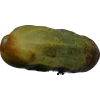
Label: cucumber